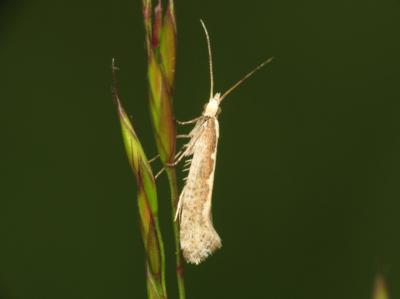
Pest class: diamondback_moth